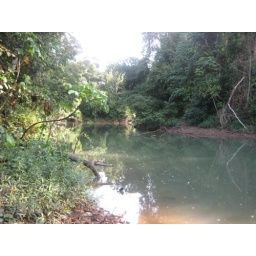
We went down to the river one night and could see the stars reflected in the water and the fireflies in the trees. Unforgettable